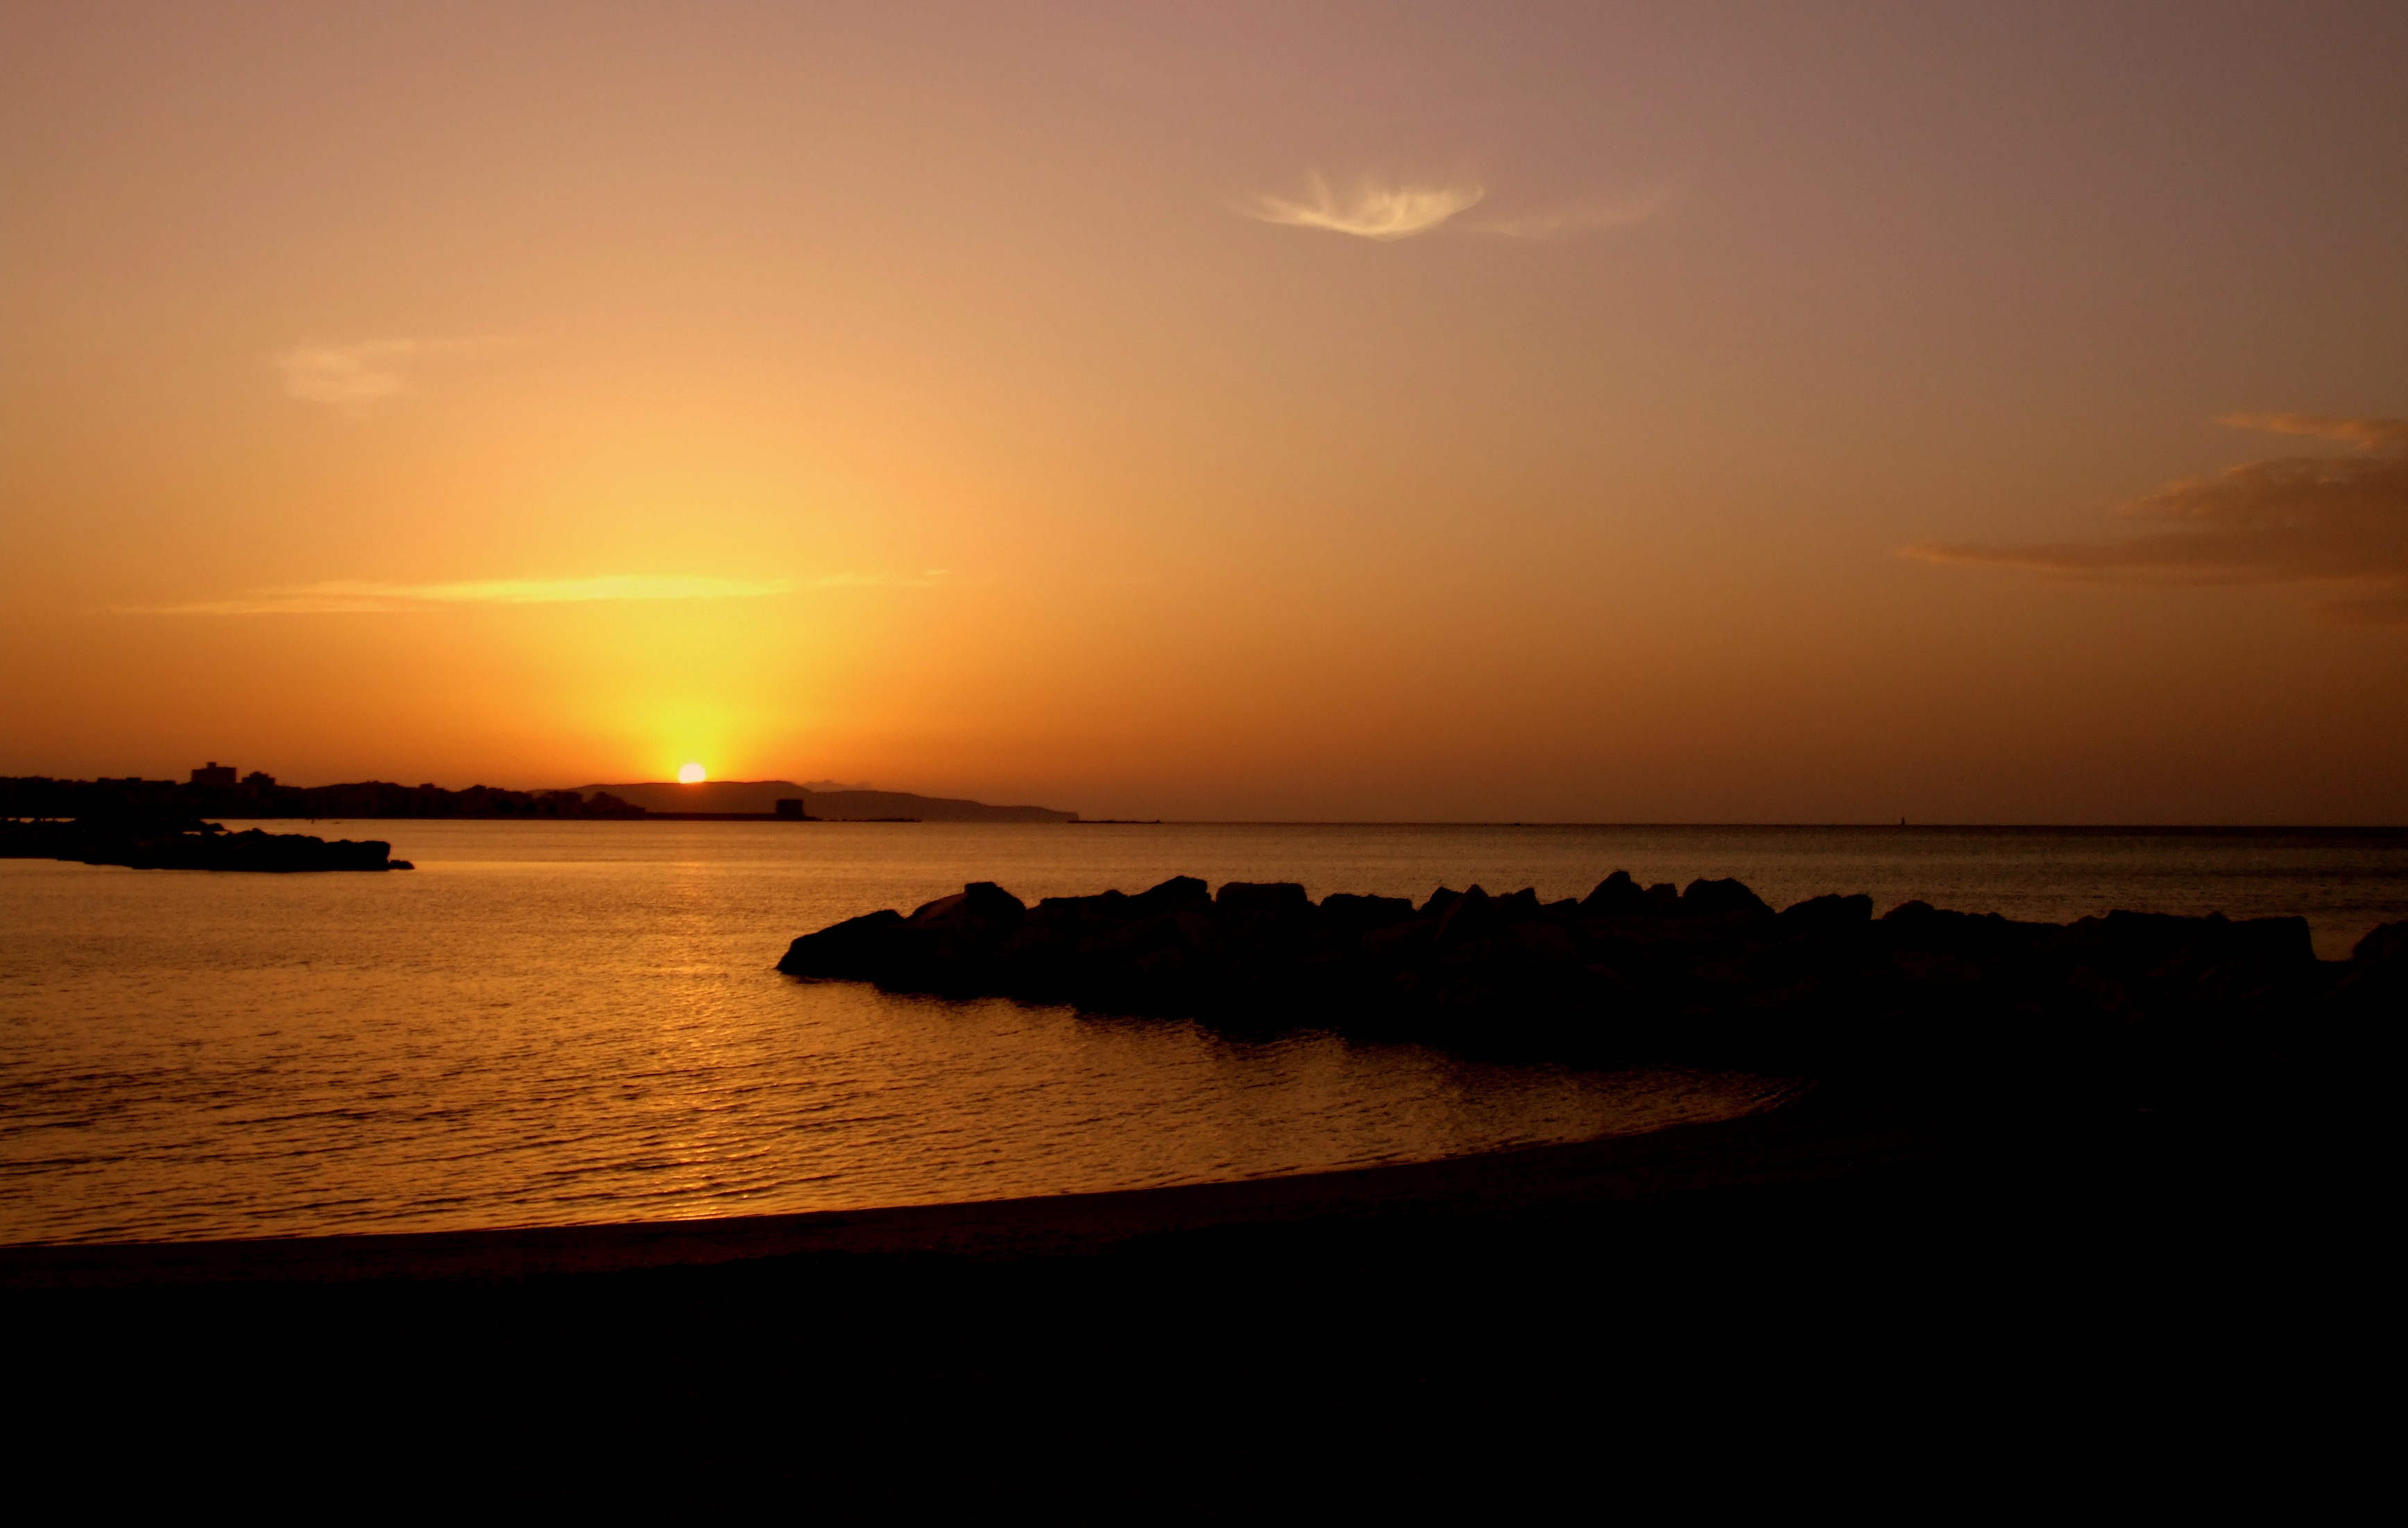
beach, sea, coast, ocean, horizon, sun, sunrise, sunset, sunlight, morning, dawn, summer, dusk, evening, bay, romance, sicily, trapani, afterglow, red sky at morning